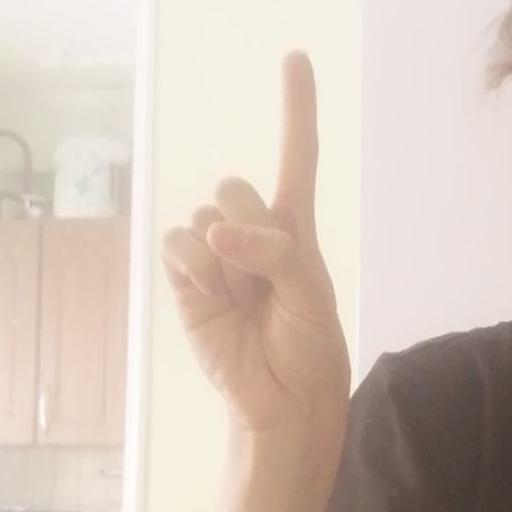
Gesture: one